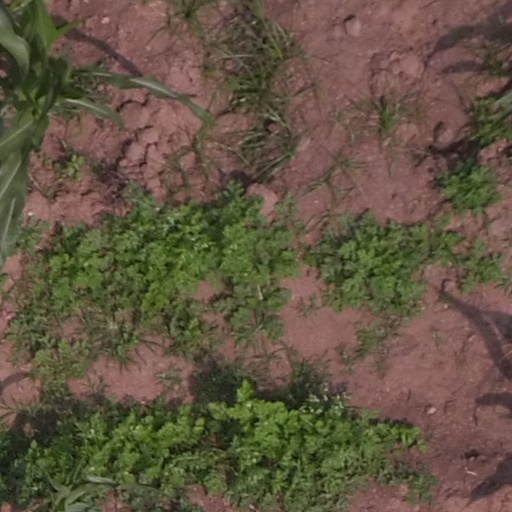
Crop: maize; corn